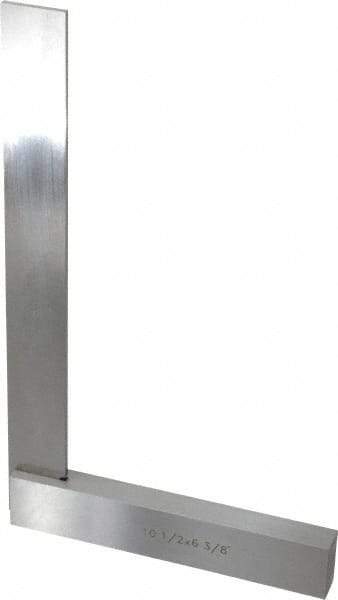
Value Collection - 10-1/2" Blade Length, 6-3/8" Base Length Steel Square - 0.0004" Accuracy, Beveled Edge
Item #: 00540427 Brand: Value Collection Exact Tooling IR#: 04 Product Specifications Blade Length (Inch) 10-1/2 Base Length (Inch) 6-3/8 Bevel Edge Yes Accuracy (Decimal Inch) 0.000410 Material Steel PSC Code 5210
Brand: Value Collection
Category: Hardware > Tools > Measuring Tools & Sensors > Squares > Try Squares